Portuguese heraldry

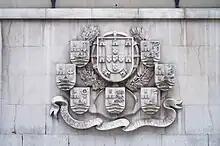
Coat of arms of Portugal and its colonies at the headquarters of the Banco Nacional Ultramarino.

Besides the GNR itself, the following bodies have the right to bear a coat of arms: the Command General, the Guard Inspection, the Operational Command, the Human Resources Administration Command, the Training and Doctrine Command, the School of the Guard and the units. Units and sub-units deployed outside of the national territory of Portugal have also the right to bear a coat of arms.